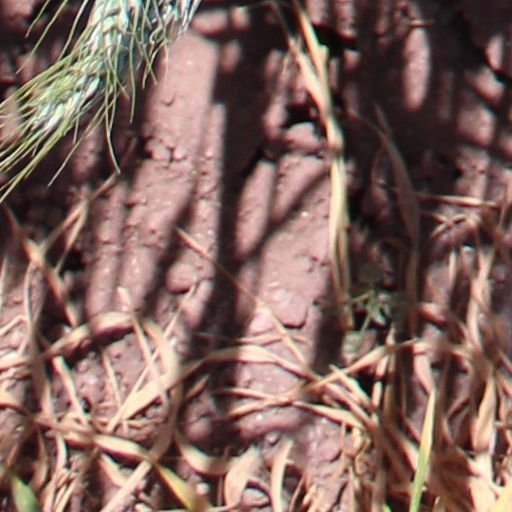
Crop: wheat